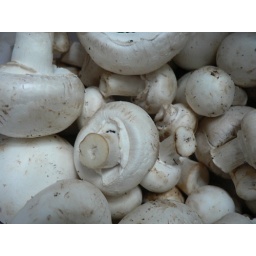
A bag of these were brought home from work. Not by me. I do not like them at all.